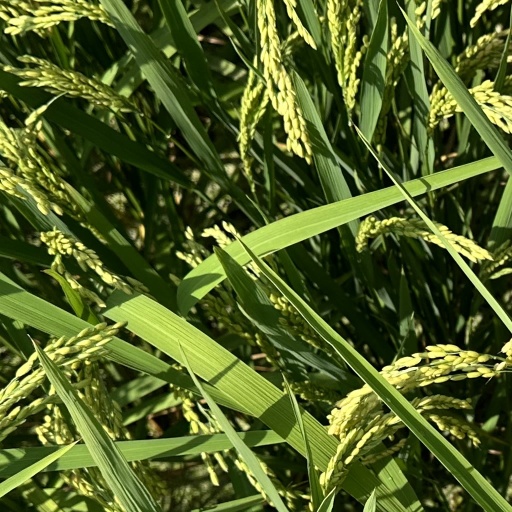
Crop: rice